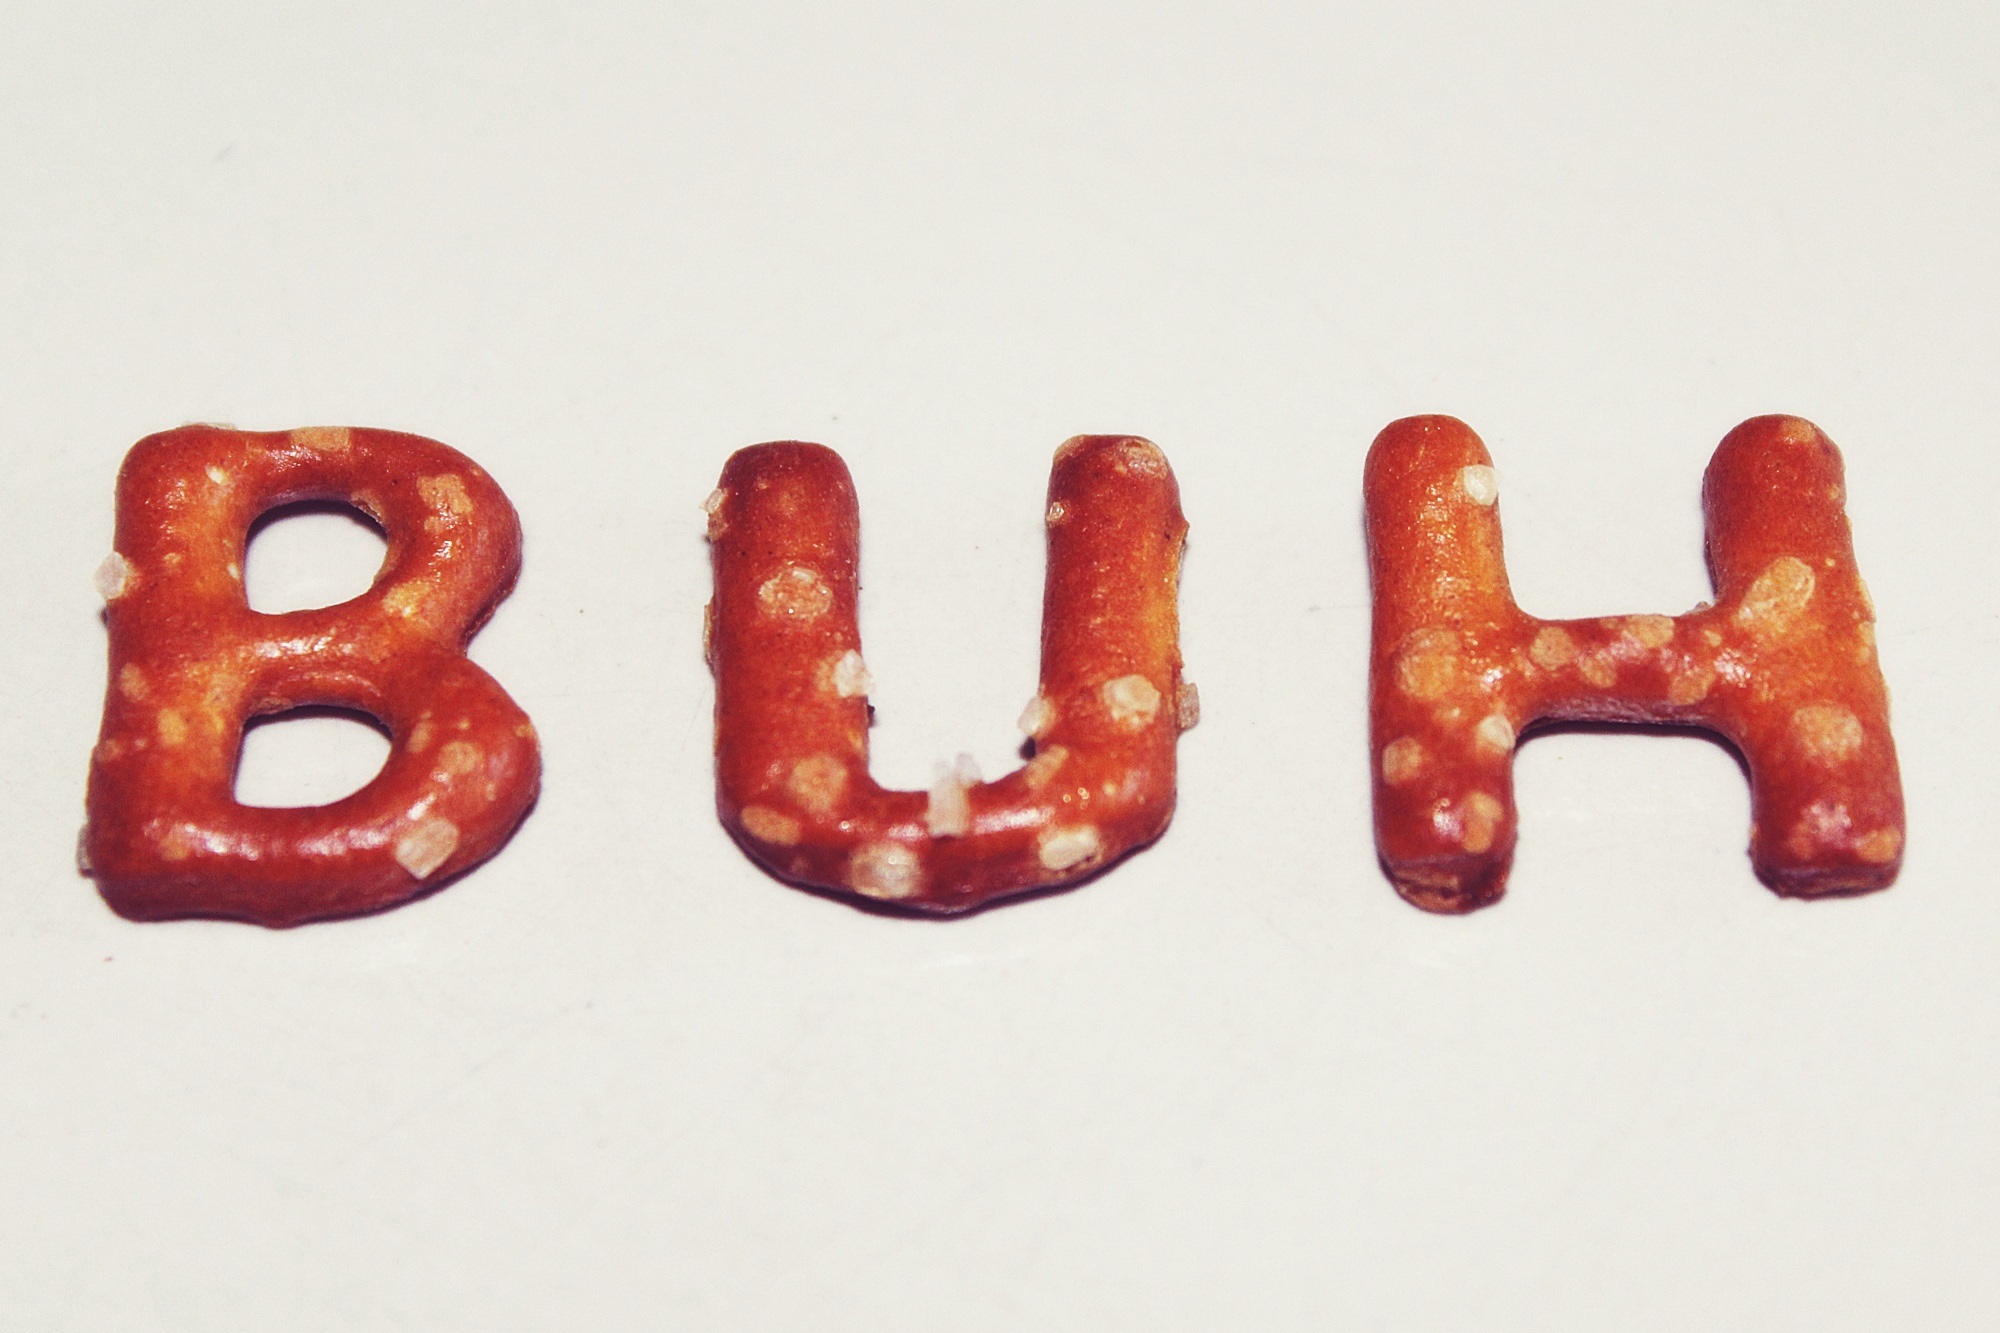
hand, word, number, heart, finger, food, salt, snack, eat, delicious, salty, nutrition, crispy, pretzel, nibble, knabberzeug, snack snack, salted, boo